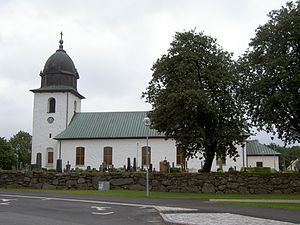
Örkeneds församling
Örkeneds kirke
Örkeneds församling er en menighed i Östra Göinge provsti i Lunds stift. Menigheden ligger i Osby kommun i Skåne län og udgør et eget pastorat.